CMLL 83rd Anniversary Show

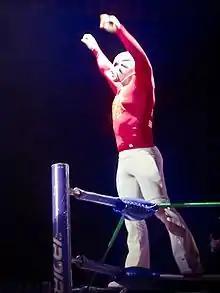
Masked wrestler La Máscara posing on the ring ropes prior to a match.

The 83rd Anniversary Show featured six professional wrestling matches scripted by CMLL with some wrestlers involved in scripted feuds. The wrestlers portrayed either heels (referred to as "rudos" in Mexico, those that play the part of the "bad guys") or faces ("técnicos" in Mexico, the "good guy" characters) as they perform.